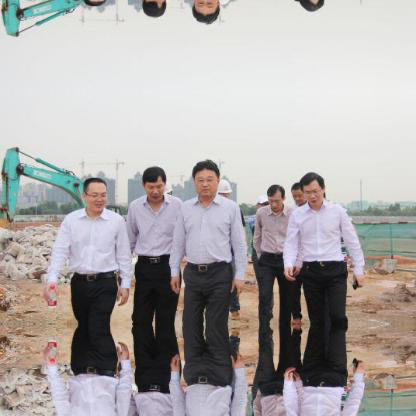
Objects in the image:
label: head
label: head
label: head
label: head
label: head
label: helmet
label: head
label: head
label: head
label: head
label: helmet